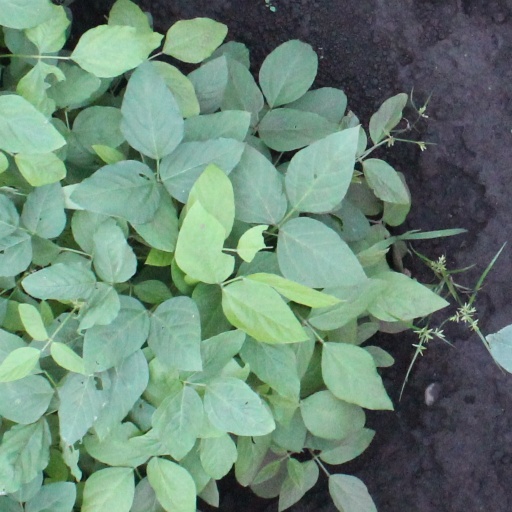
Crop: soybean